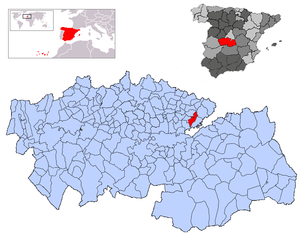
Alameda de la Sagra est une commune d'Espagne de la province de Tolède dans la communauté autonome de Castille-La Manche.